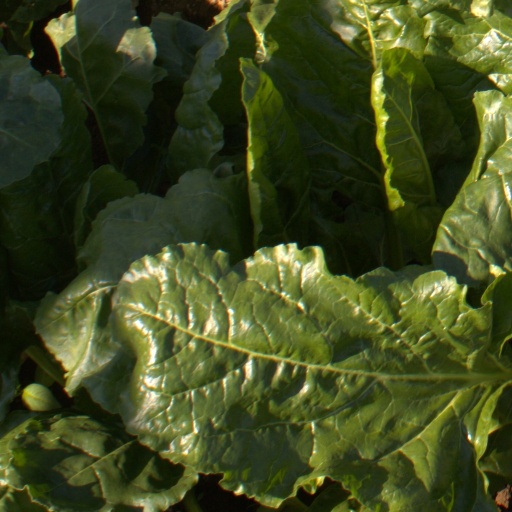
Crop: sugar beet